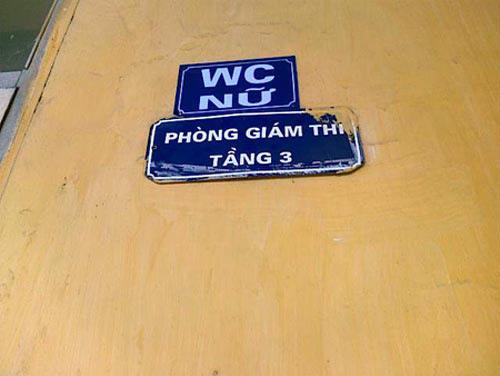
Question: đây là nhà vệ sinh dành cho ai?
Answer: nhà vệ sinh dành cho nữ